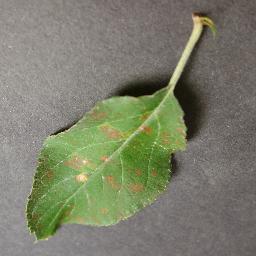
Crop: apple
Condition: cedar_rust